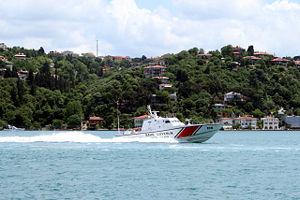
La garde côtière turque est une organisation militaire qui dépend en temps de paix du ministère de l'Intérieur turc. En temps de guerre, elle est placée sous la responsabilité de la marine turque. Elle est chargée du maintien de l'ordre et du respect des lois sur l'ensemble des eaux et côtes territoriales. Elle a diverses missions majeures, similaires aux autres gardes côtières, comme la lutte contre la contrebande, ou contre l'immigration clandestine. Dévolue au rôle de surveillance, de protection, et de sauvetage des personnes en détresse dans les eaux territoriales turques, elle représente l'action de l'État en mer et dispose, entre autres, d'unités armées. Elle est aussi chargée de la protection de la frontière maritime de la Turquie.